The Mice Templar

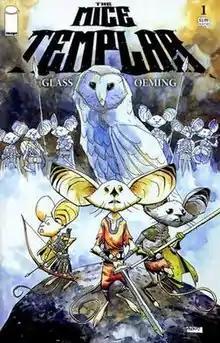
Cover of the first issue.

The Mice Templar is an American comic book series created by Bryan J. L. Glass, and Michael Avon Oeming that is published by Image Comics. The series is an anthropomorphic fantasy tale that follows the struggles of a small group of mice against an evil tyrant king.